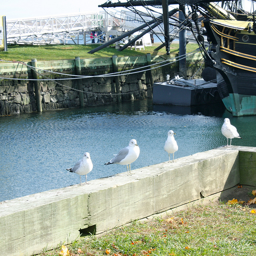
A flock of birds sitting on a flood wall.
A bunch of birds that are on ledge.
some seagulls water a boat  and some grass
Four birds standing on a wooden barrier beside a body of water.
Four white birds sitting on a low cement wall by the water.